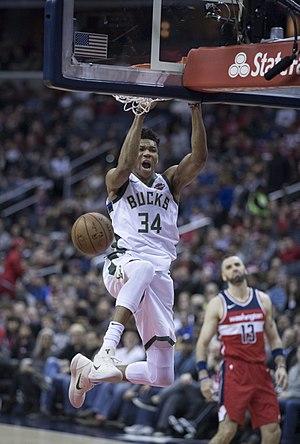
Giánnis Sina Ougko Antetokoúnmpo, né le 6 décembre 1994 à Zográfou dans la banlieue d’Athènes en Grèce, est un joueur grec professionnel de basket-ball. Il évolue au poste d'ailier fort au sein des Bucks de Milwaukee depuis 2013, dans la National Basketball Association.